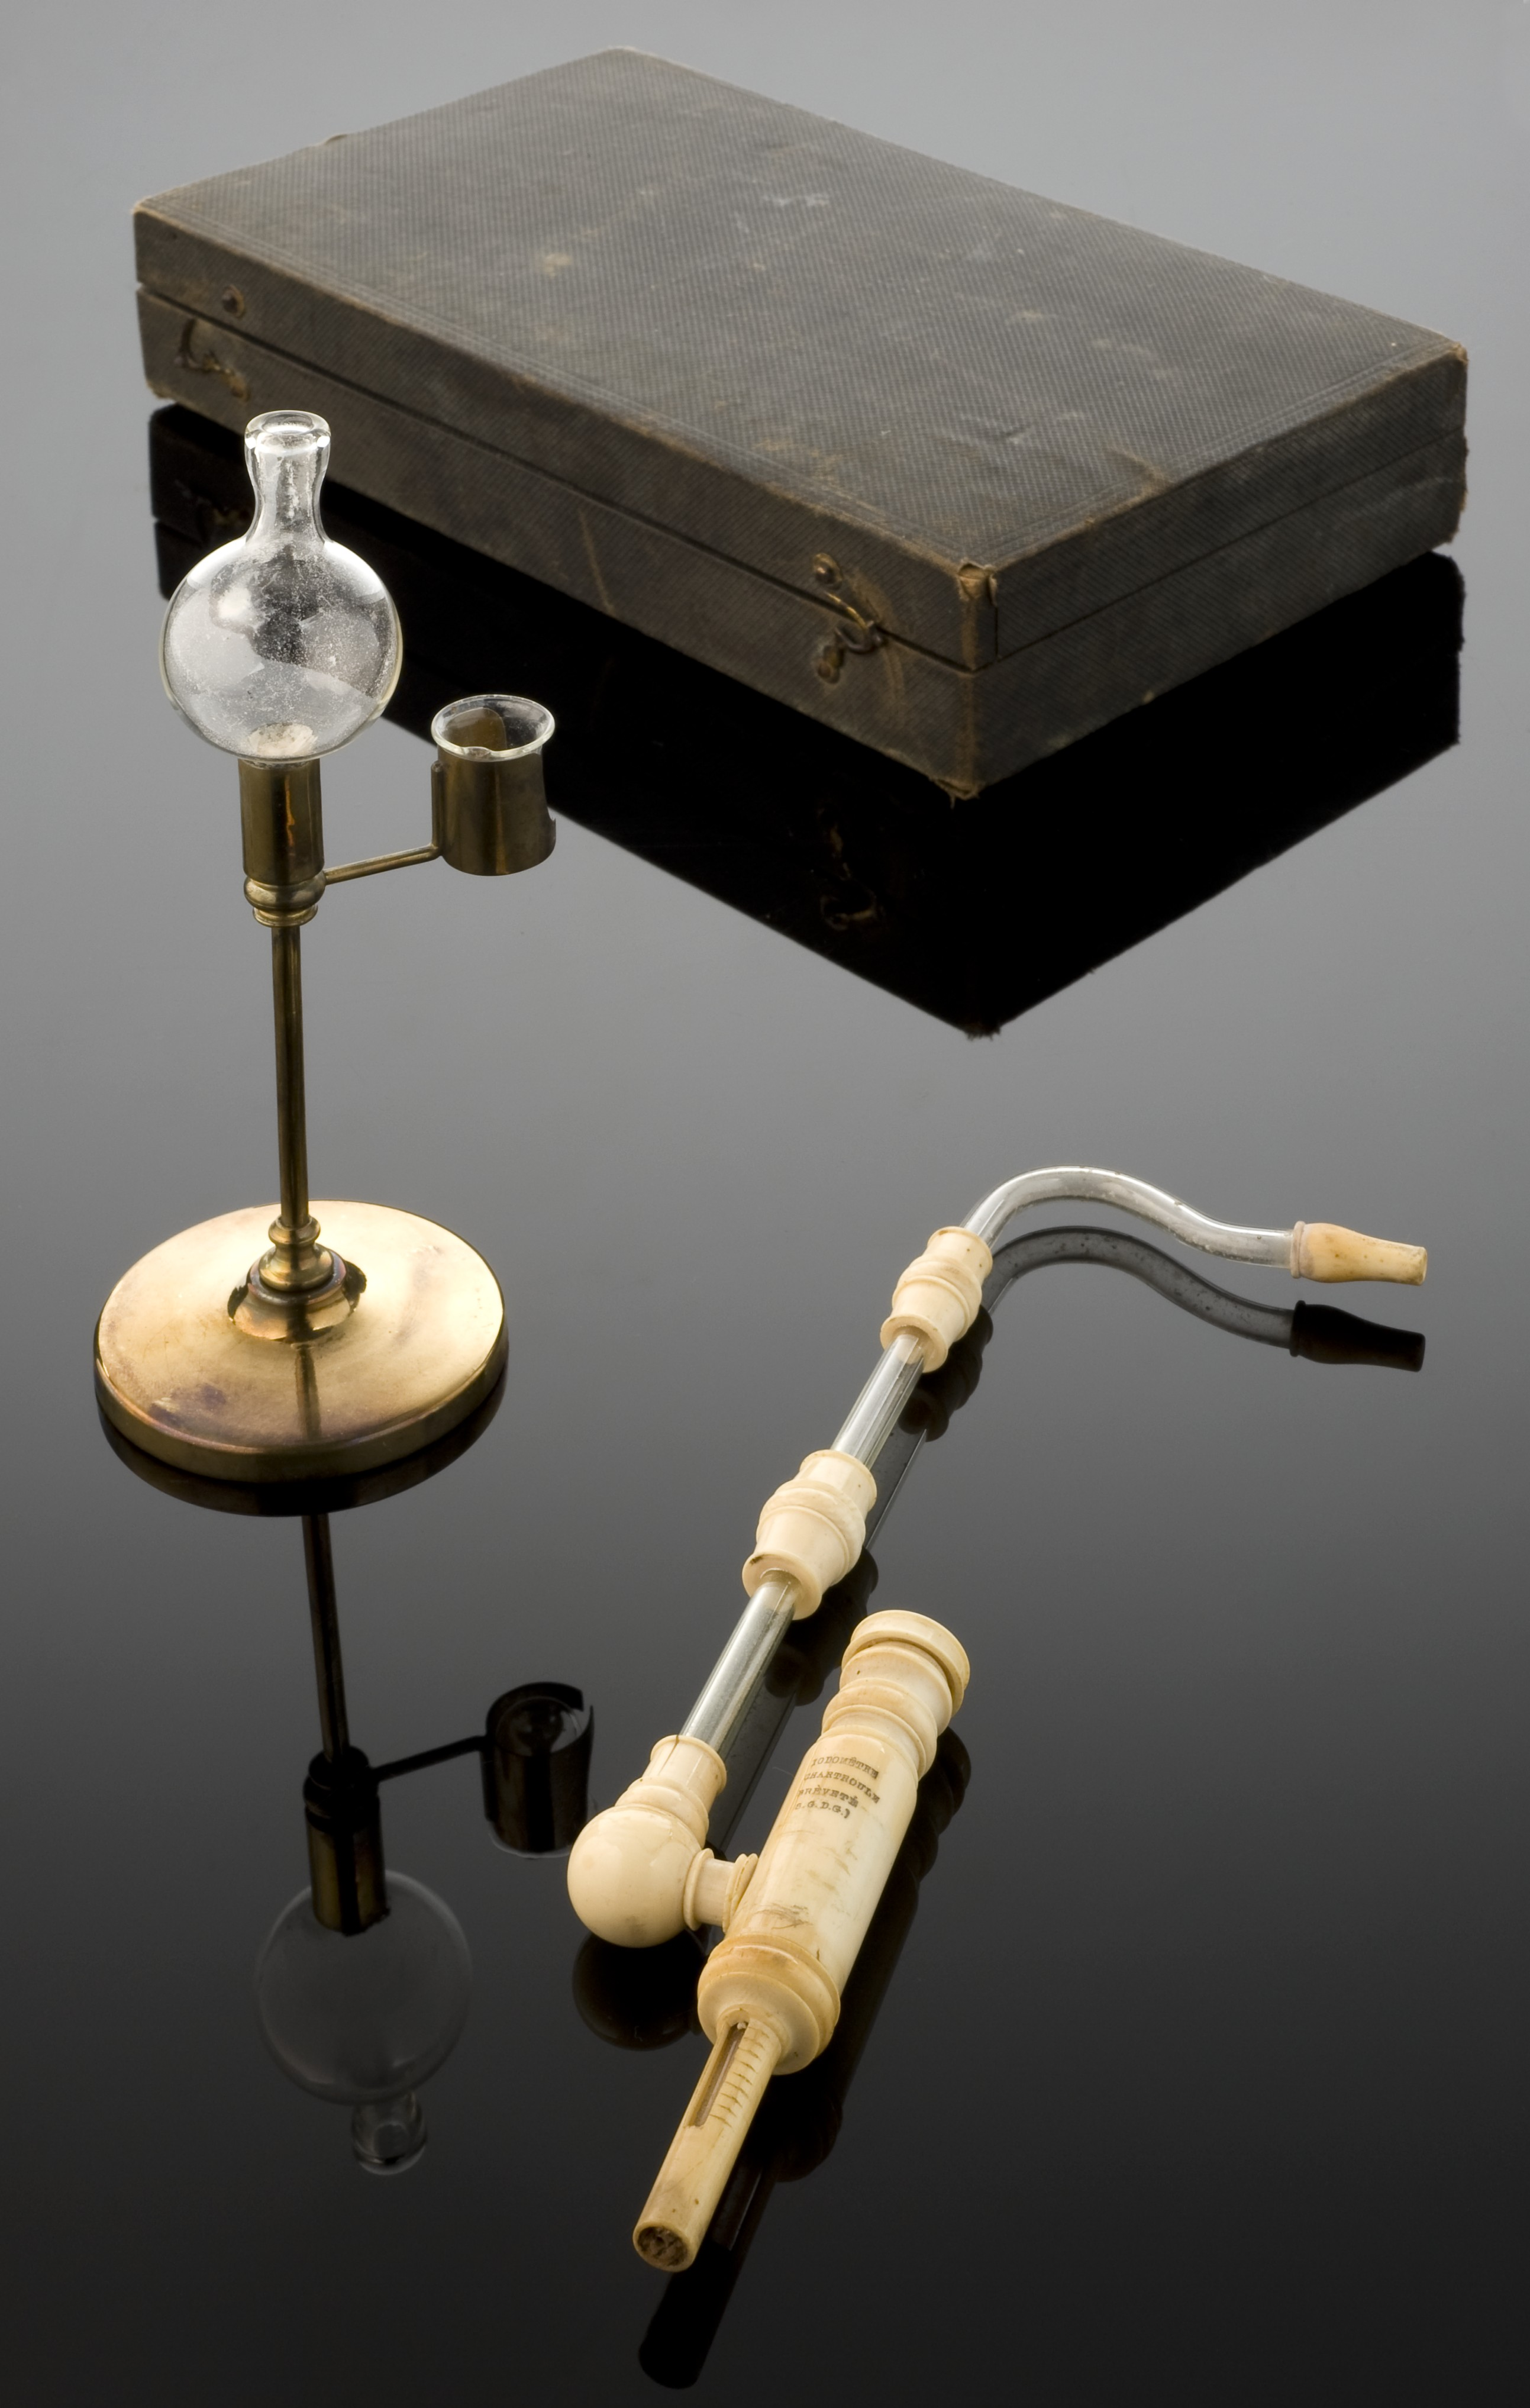
Physicians experimented with iodine to treat tuberculosis during the 1800s. This is a dangerous infectious disease that usually attacks the lungs. This iodine treatment apparatus was developed in France by Dr Chartroule. The medication was placed in the glass vial
Specialty: tuberculosis
Anatomy: chest/thorax
Finding: infect
Diagnosis: infect
Image credit: "Iodine treatment apparatus for tuberculosis, France,1830-187 Wellcome L0066065", wikimedia:Medical equipment via Wikimedia Commons, licensed cc-by-4.0. Source: https://upload.wikimedia.org/wikipedia/commons/b/bf/Iodine_treatment_apparatus_for_tuberculosis%2C_France%2C1830-187_Wellcome_L0066065.jpg